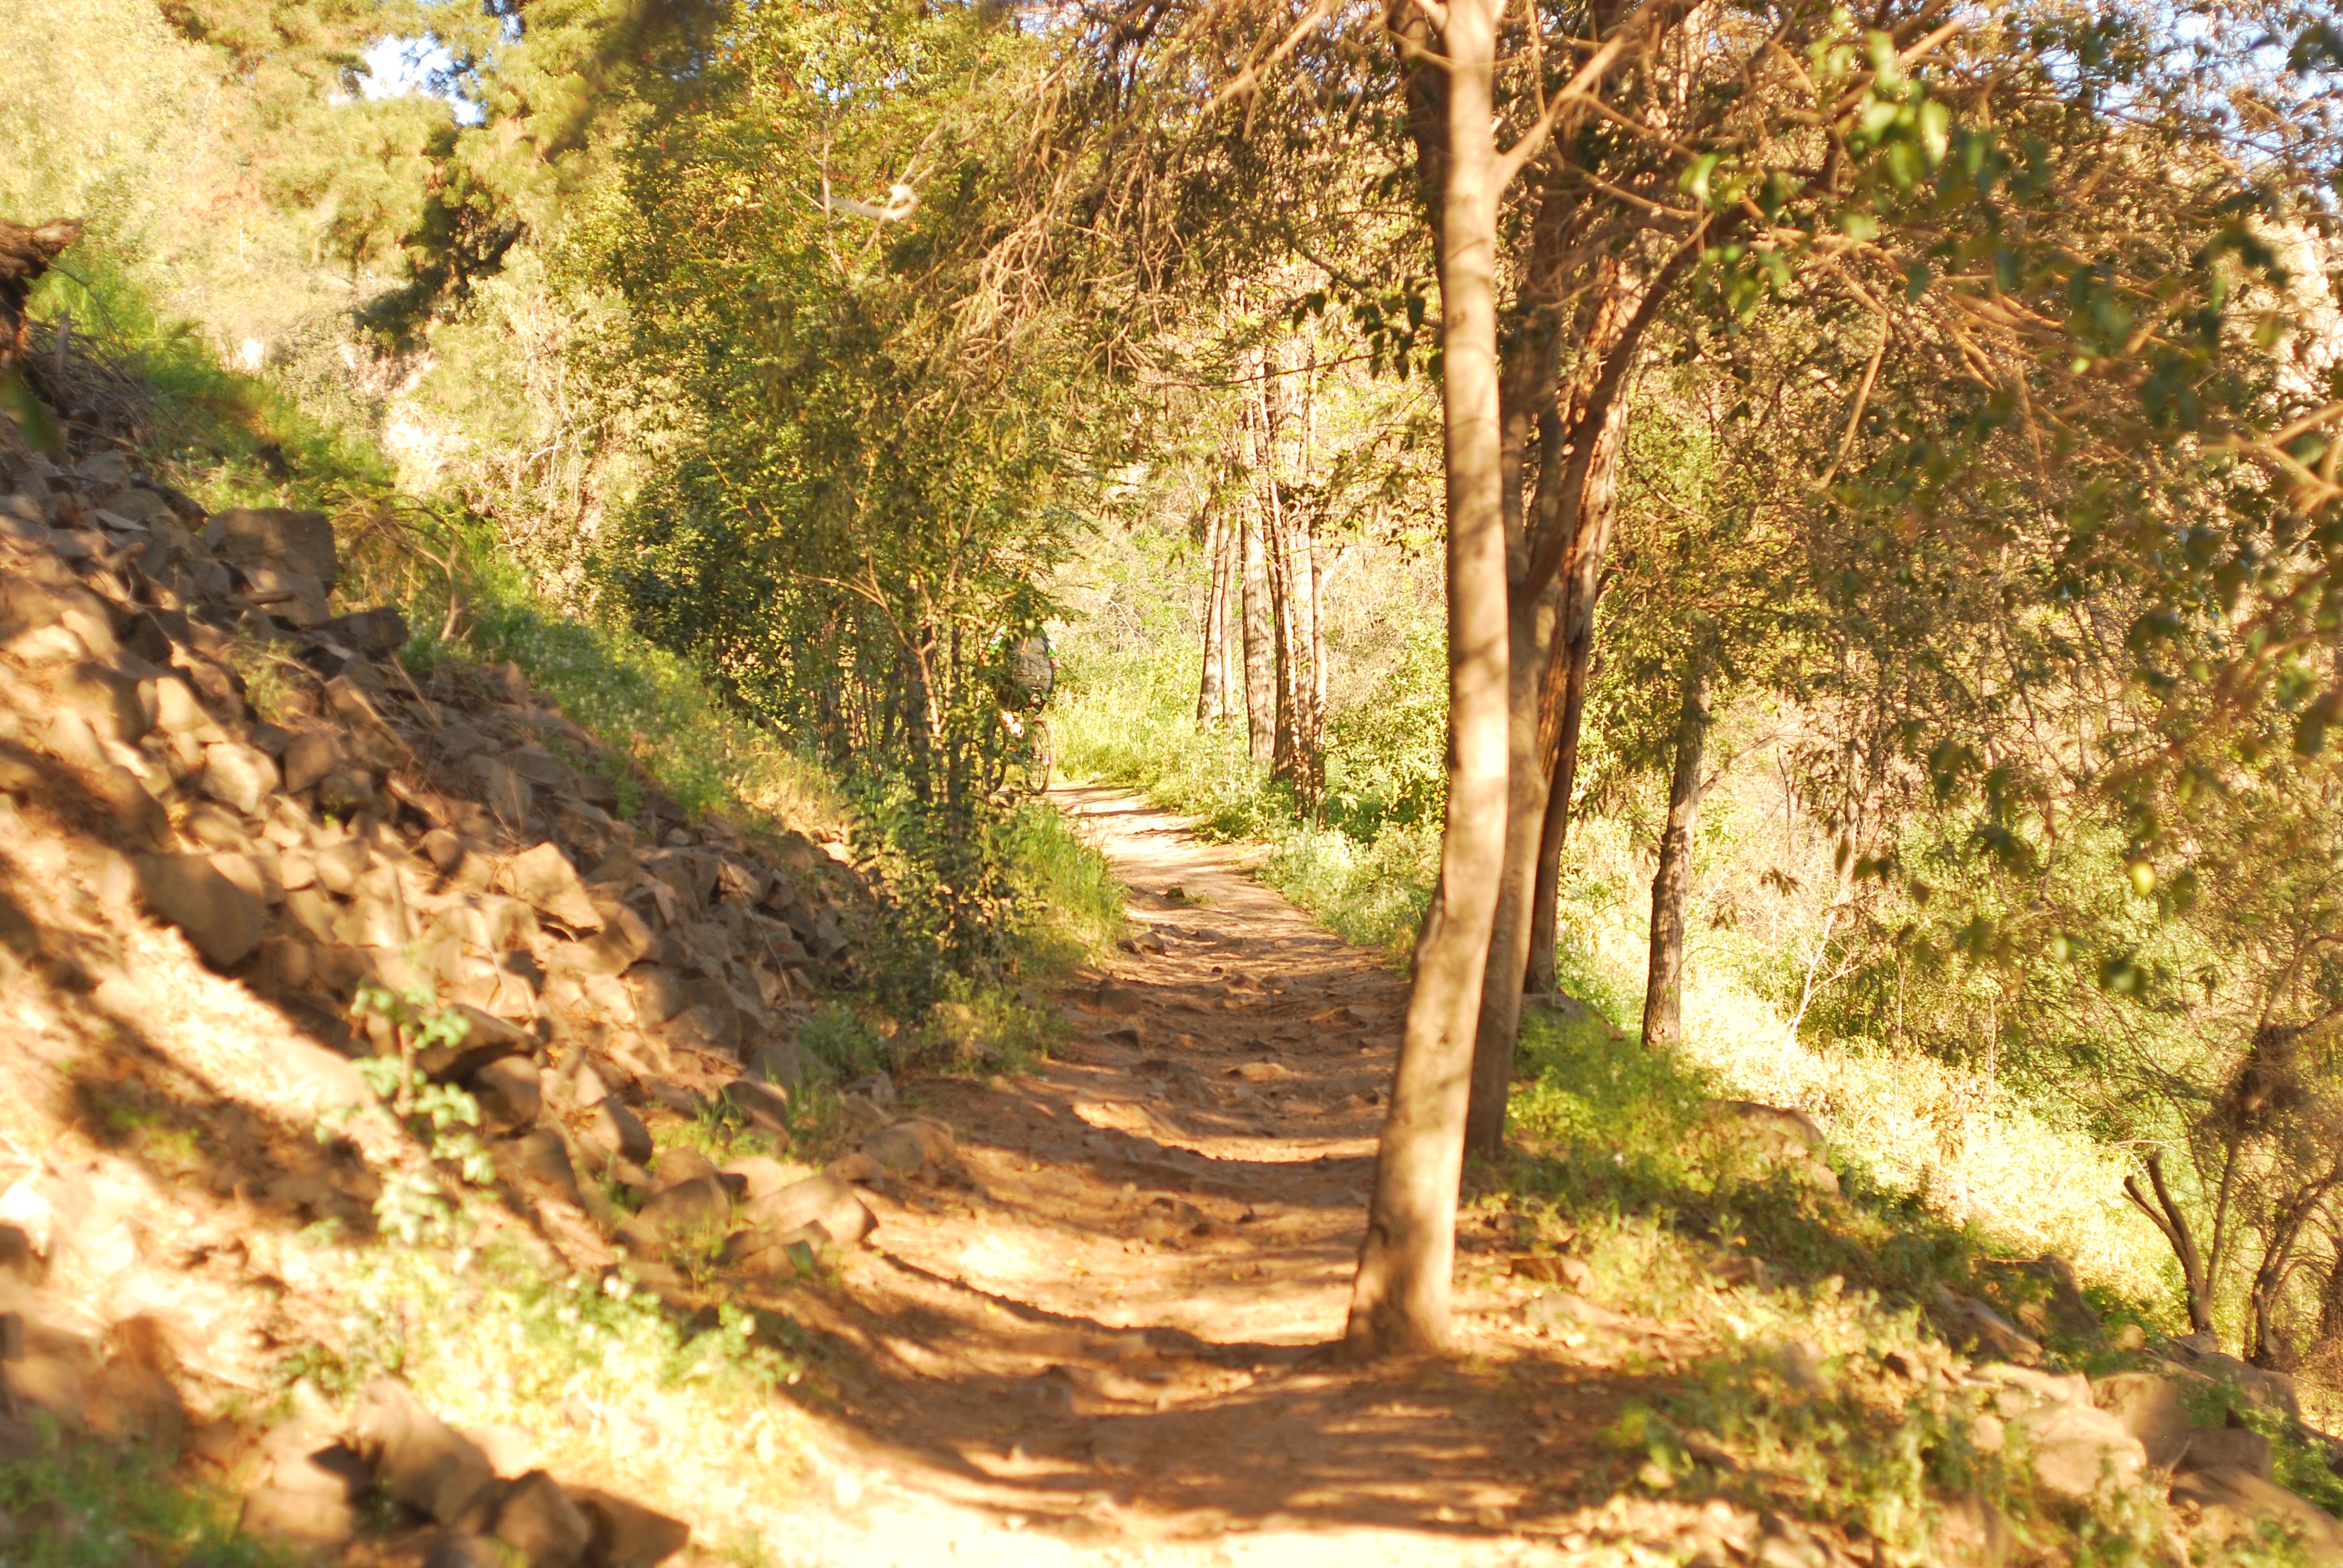
tree, forest, trail, sunlight, leaf, autumn, soil, woodland, habitat, ecosystem, natural environment